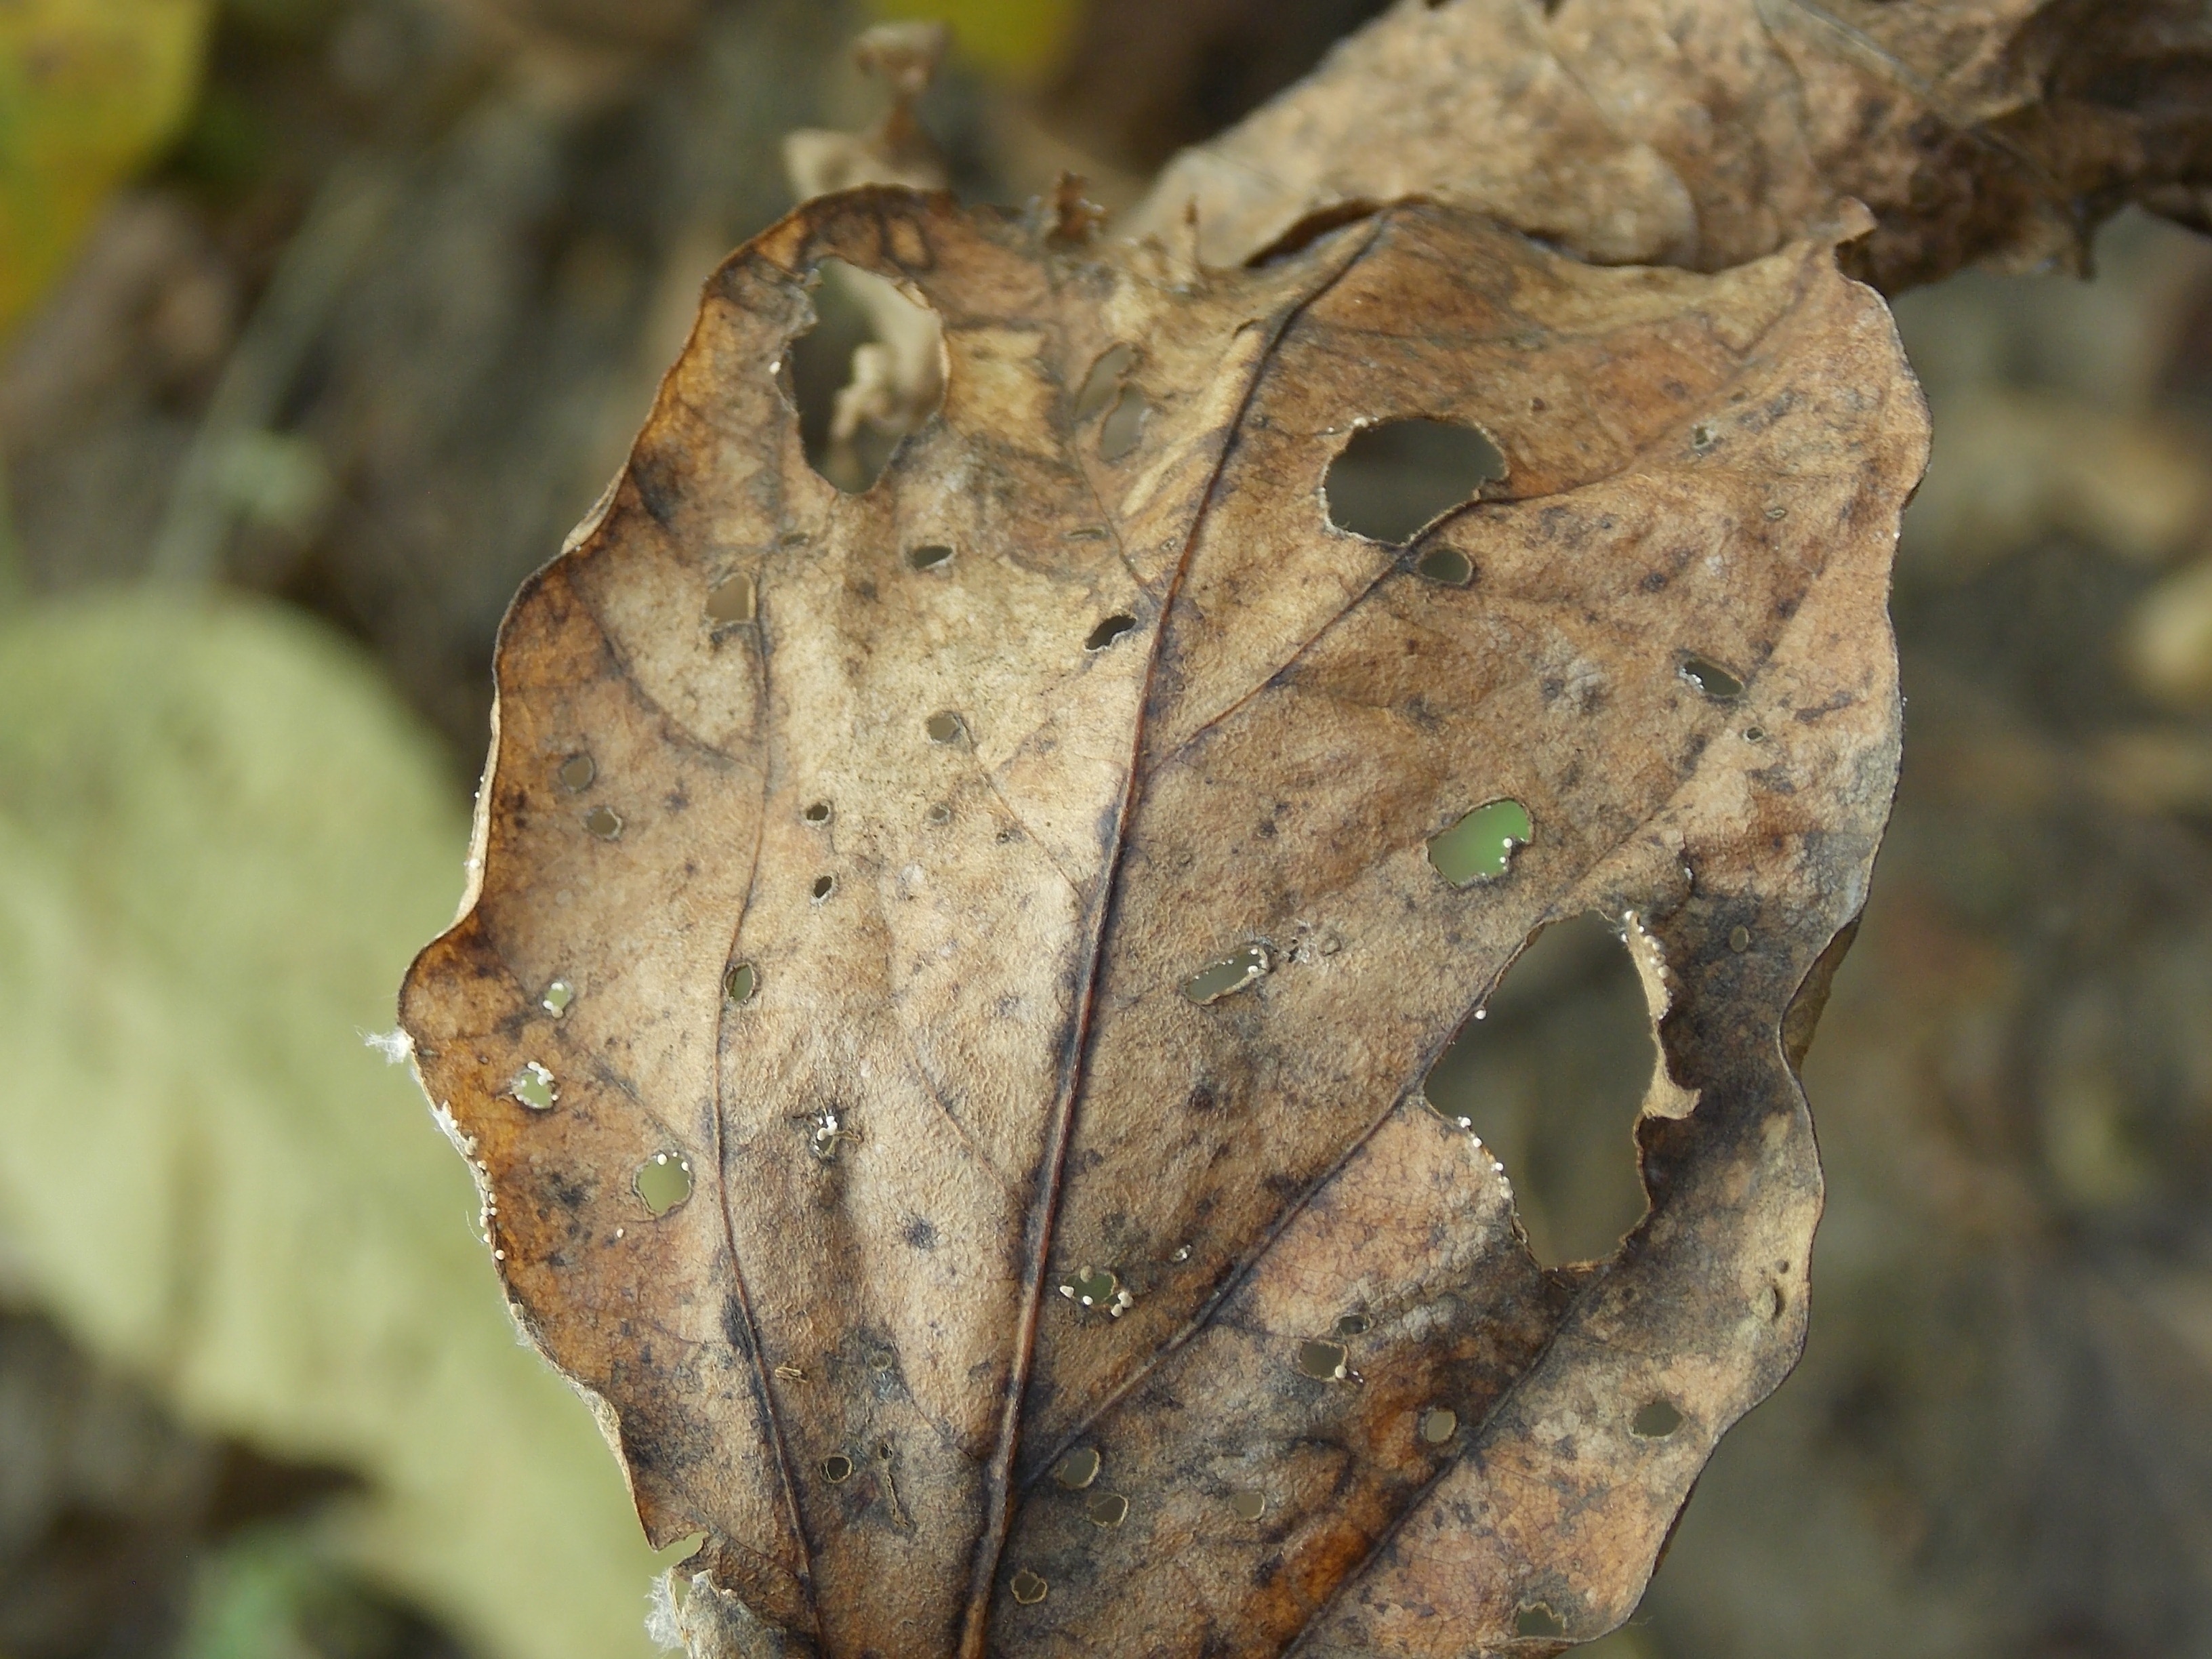
Label: Disease